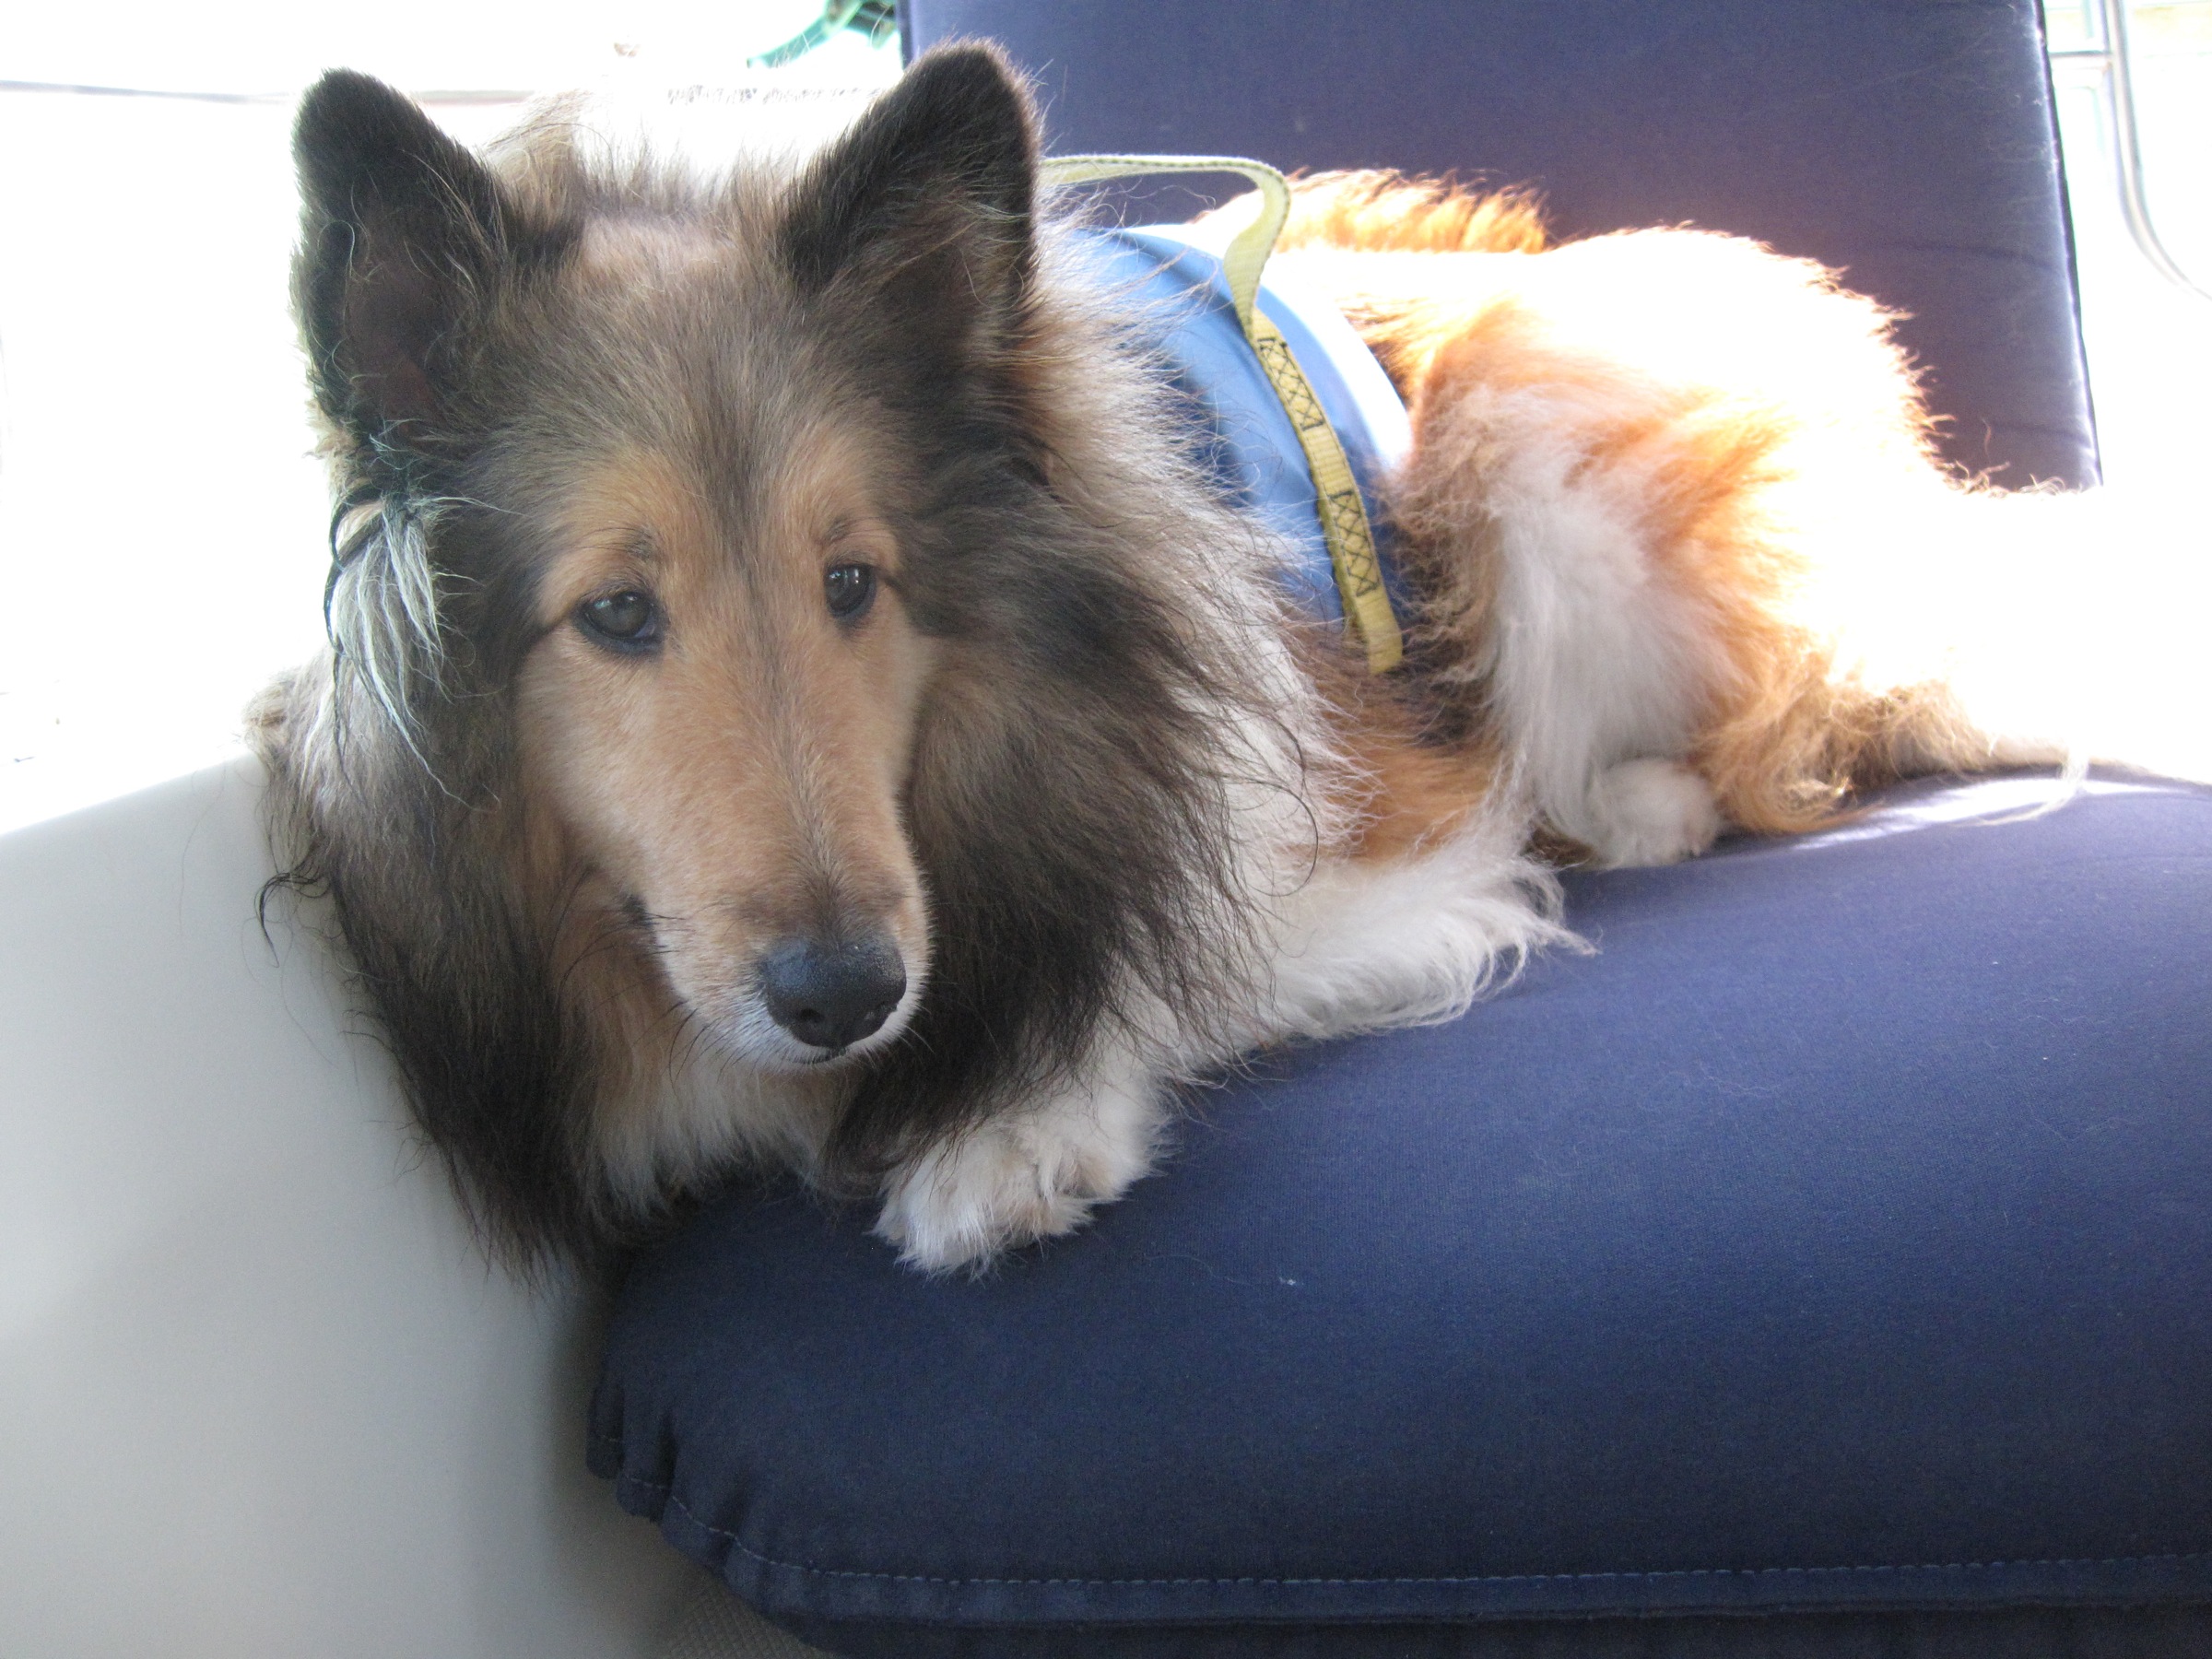
puppy, dog, collie, mammal, bahamas, vertebrate, dog breed, shetland sheepdog, dog like mammal, dog breed group, rough collie